Nueces massacre

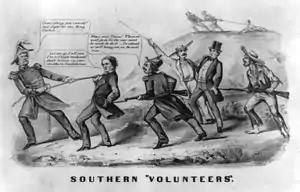
Unionists throughout the Confederate States, including Germans, resisted the imposition of conscription in 1862

Upon the commencement of the war, Germans projected an outward appearance of passivity toward the conflict. Nevertheless, Confederate officials saw the German population as an internal threat. The most adamant supporters of the United States were Tejanos and the German Texans, both from Central Texas and the counties of the Texas Hill Country. They had some evidence for that suspicion. During the statewide vote on secession, German-heavy counties represented many of those which garnered a majority vote against secession, along with the abolitionist northeast part of the state. Several reports at the beginning of 1862 alleged that German communities celebrated U.S. Army victories. The state government also feared German-run local militias.